Golden Bust of Septimius Severus

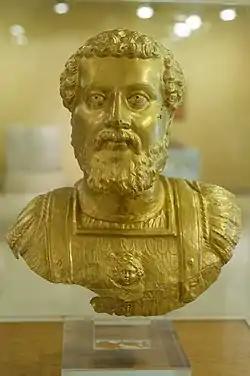
The golden bust in the Archaeological Museum of Komotini.

The Gold bust of Septimius Severus is the bust of Roman emperor Septimius Severus, dressed in scale armor (Lorica plumata). It was found in 1965 in Greece and it is now kept in the Archaeological Museum of Komotini, in the town of Komotini. It is one of the only two surviving gold busts of a Roman Emperor today, the other being the Golden Bust of Marcus Aurelius.